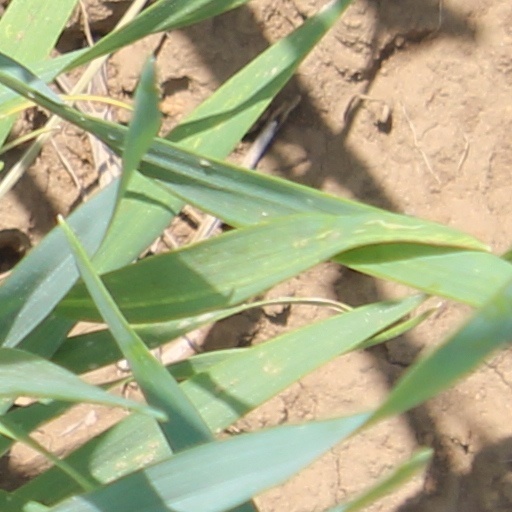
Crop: wheat